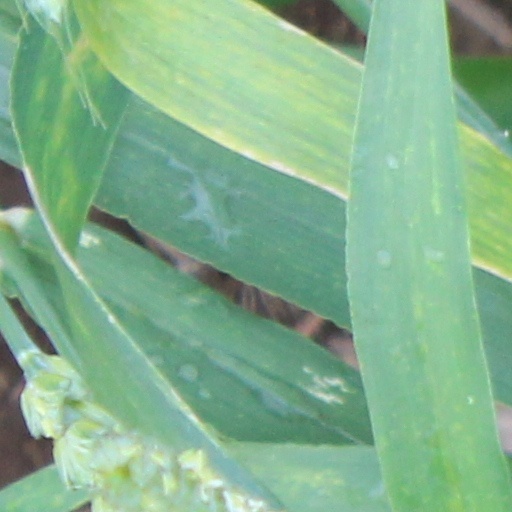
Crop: wheat